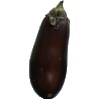
Label: Eggplant 1